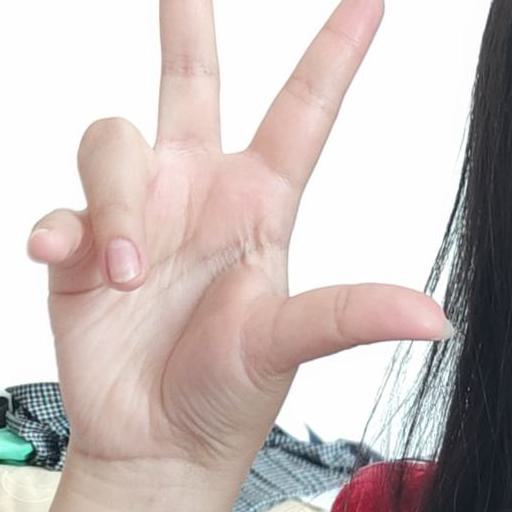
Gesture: three2